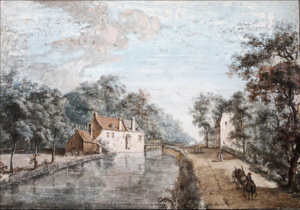
Philippe Cardon, baptisé le 22 décembre 1770 à Bruxelles, où il est décédé en 1817, est un dessinateur belge.